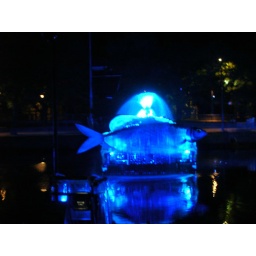
We watched the entire fish spectacle while sitting in front of the fish representing Bangladesh. It was one of the best fish out there.